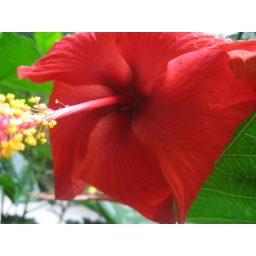
Hibiscus in my mom's front yard. This tree actually blooms red AND yellow ones. It's pretty cool